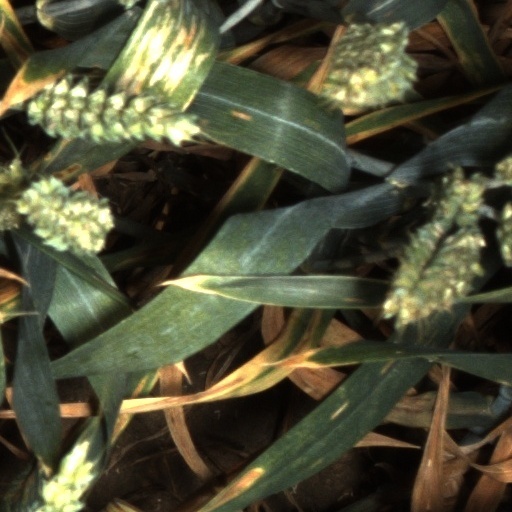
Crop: wheat